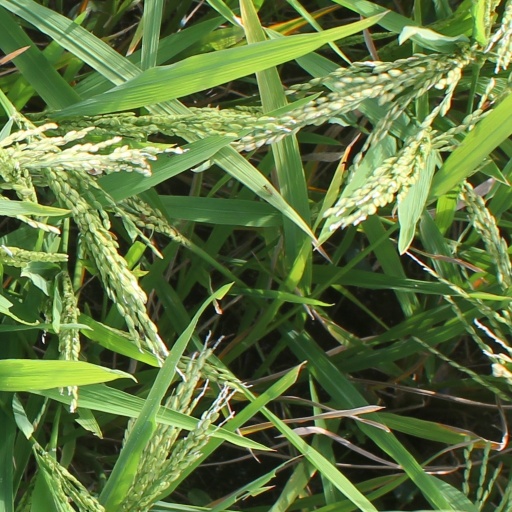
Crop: rice